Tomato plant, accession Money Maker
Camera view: vertical (180 deg); turntable rotation: 60 degrees
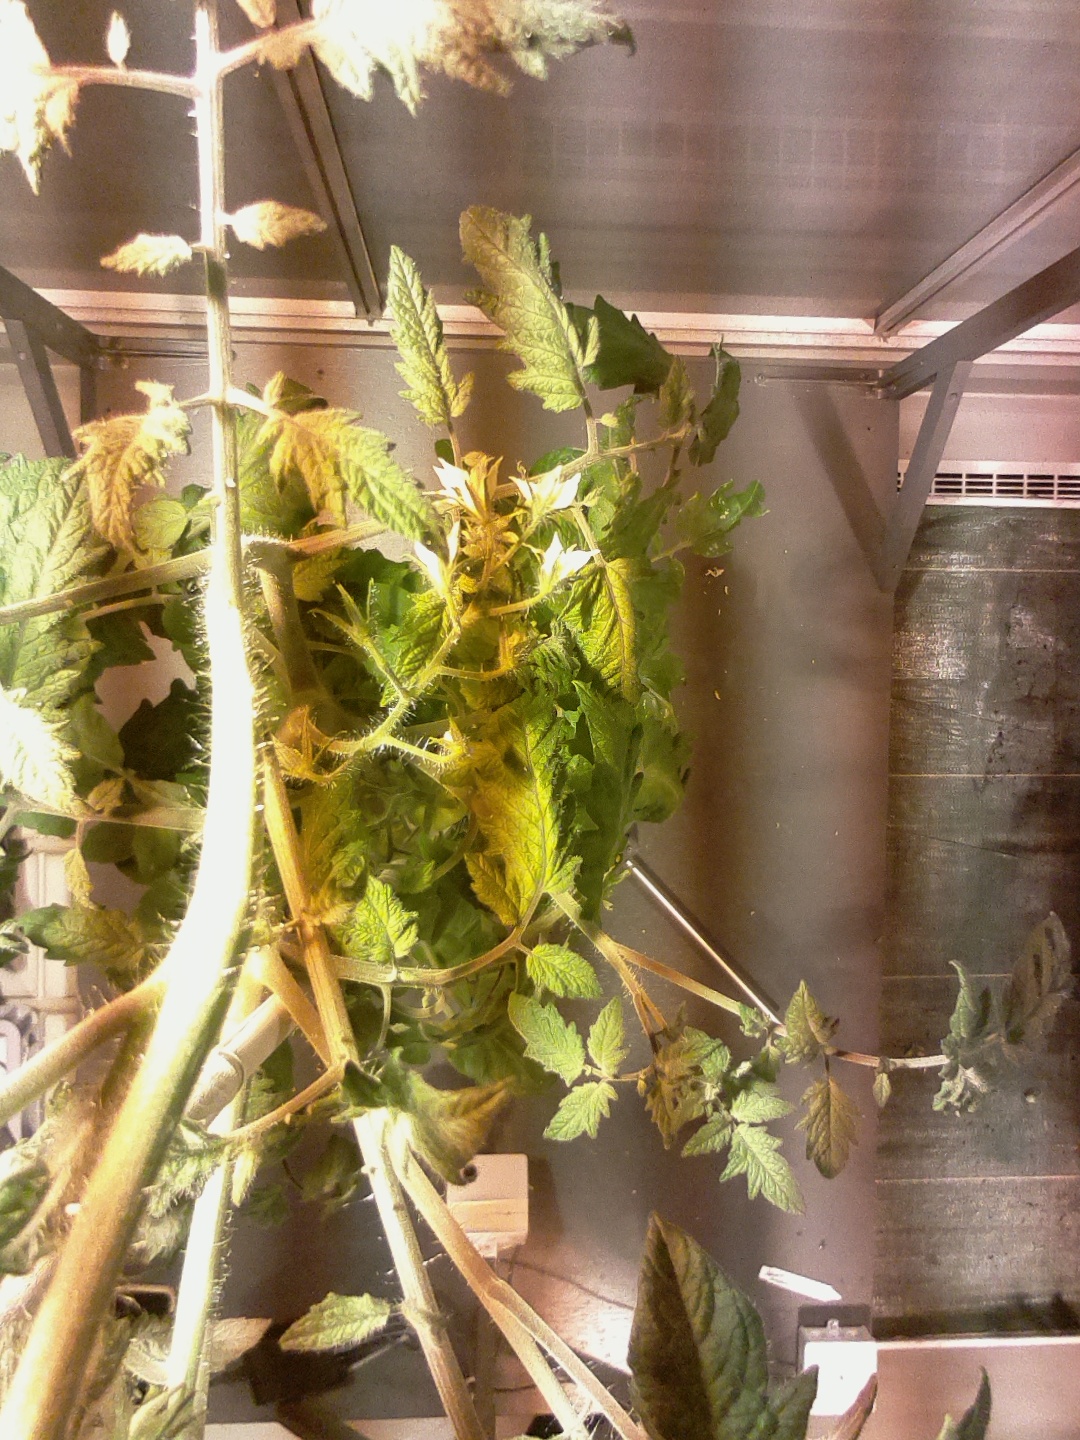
BBCH growth stage 71: 10%-20% of final fruit size